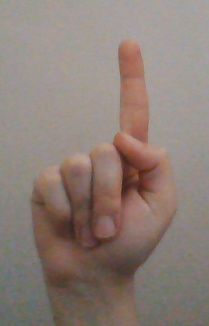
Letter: bb